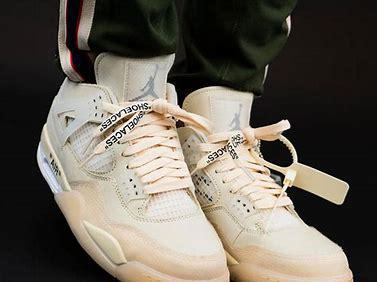
Brand: Jordan
Model: Off-White